Richfield, Minnesota

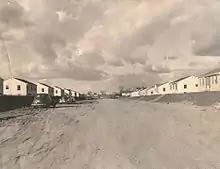
Housing development along Washburn Avenue, circa 1950

Parts of Richfield were later lost to neighboring towns or villages through annexation. An 1886 partition of Richfield created the village of St. Louis Park, and a division in 1889 produced the village of Edina. Minneapolis absorbed sizeable portions of Richfield through legislative action or annexations in 1867, 1883, 1887 and 1927. The growth of Minneapolis-Saint Paul International Airport during the last half of the 20th century and additions of land to the Fort Snelling compound meant further reductions.